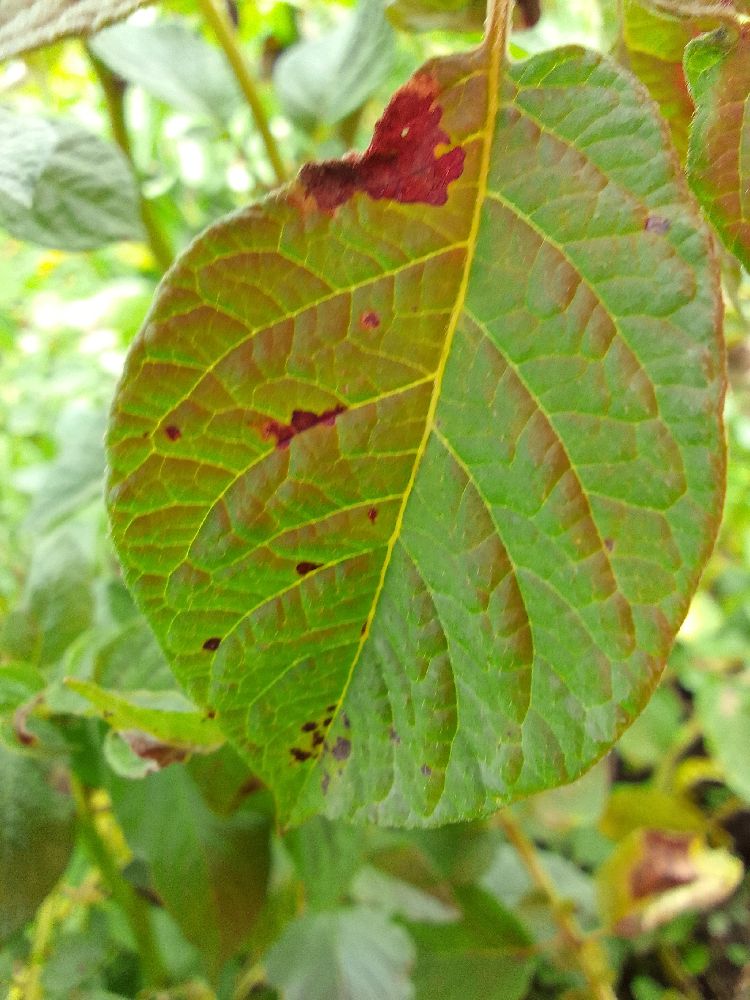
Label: Late blight